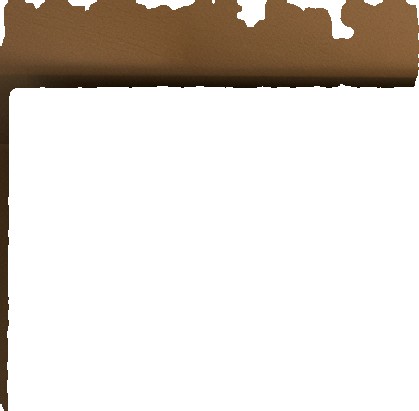
Surface category: wall